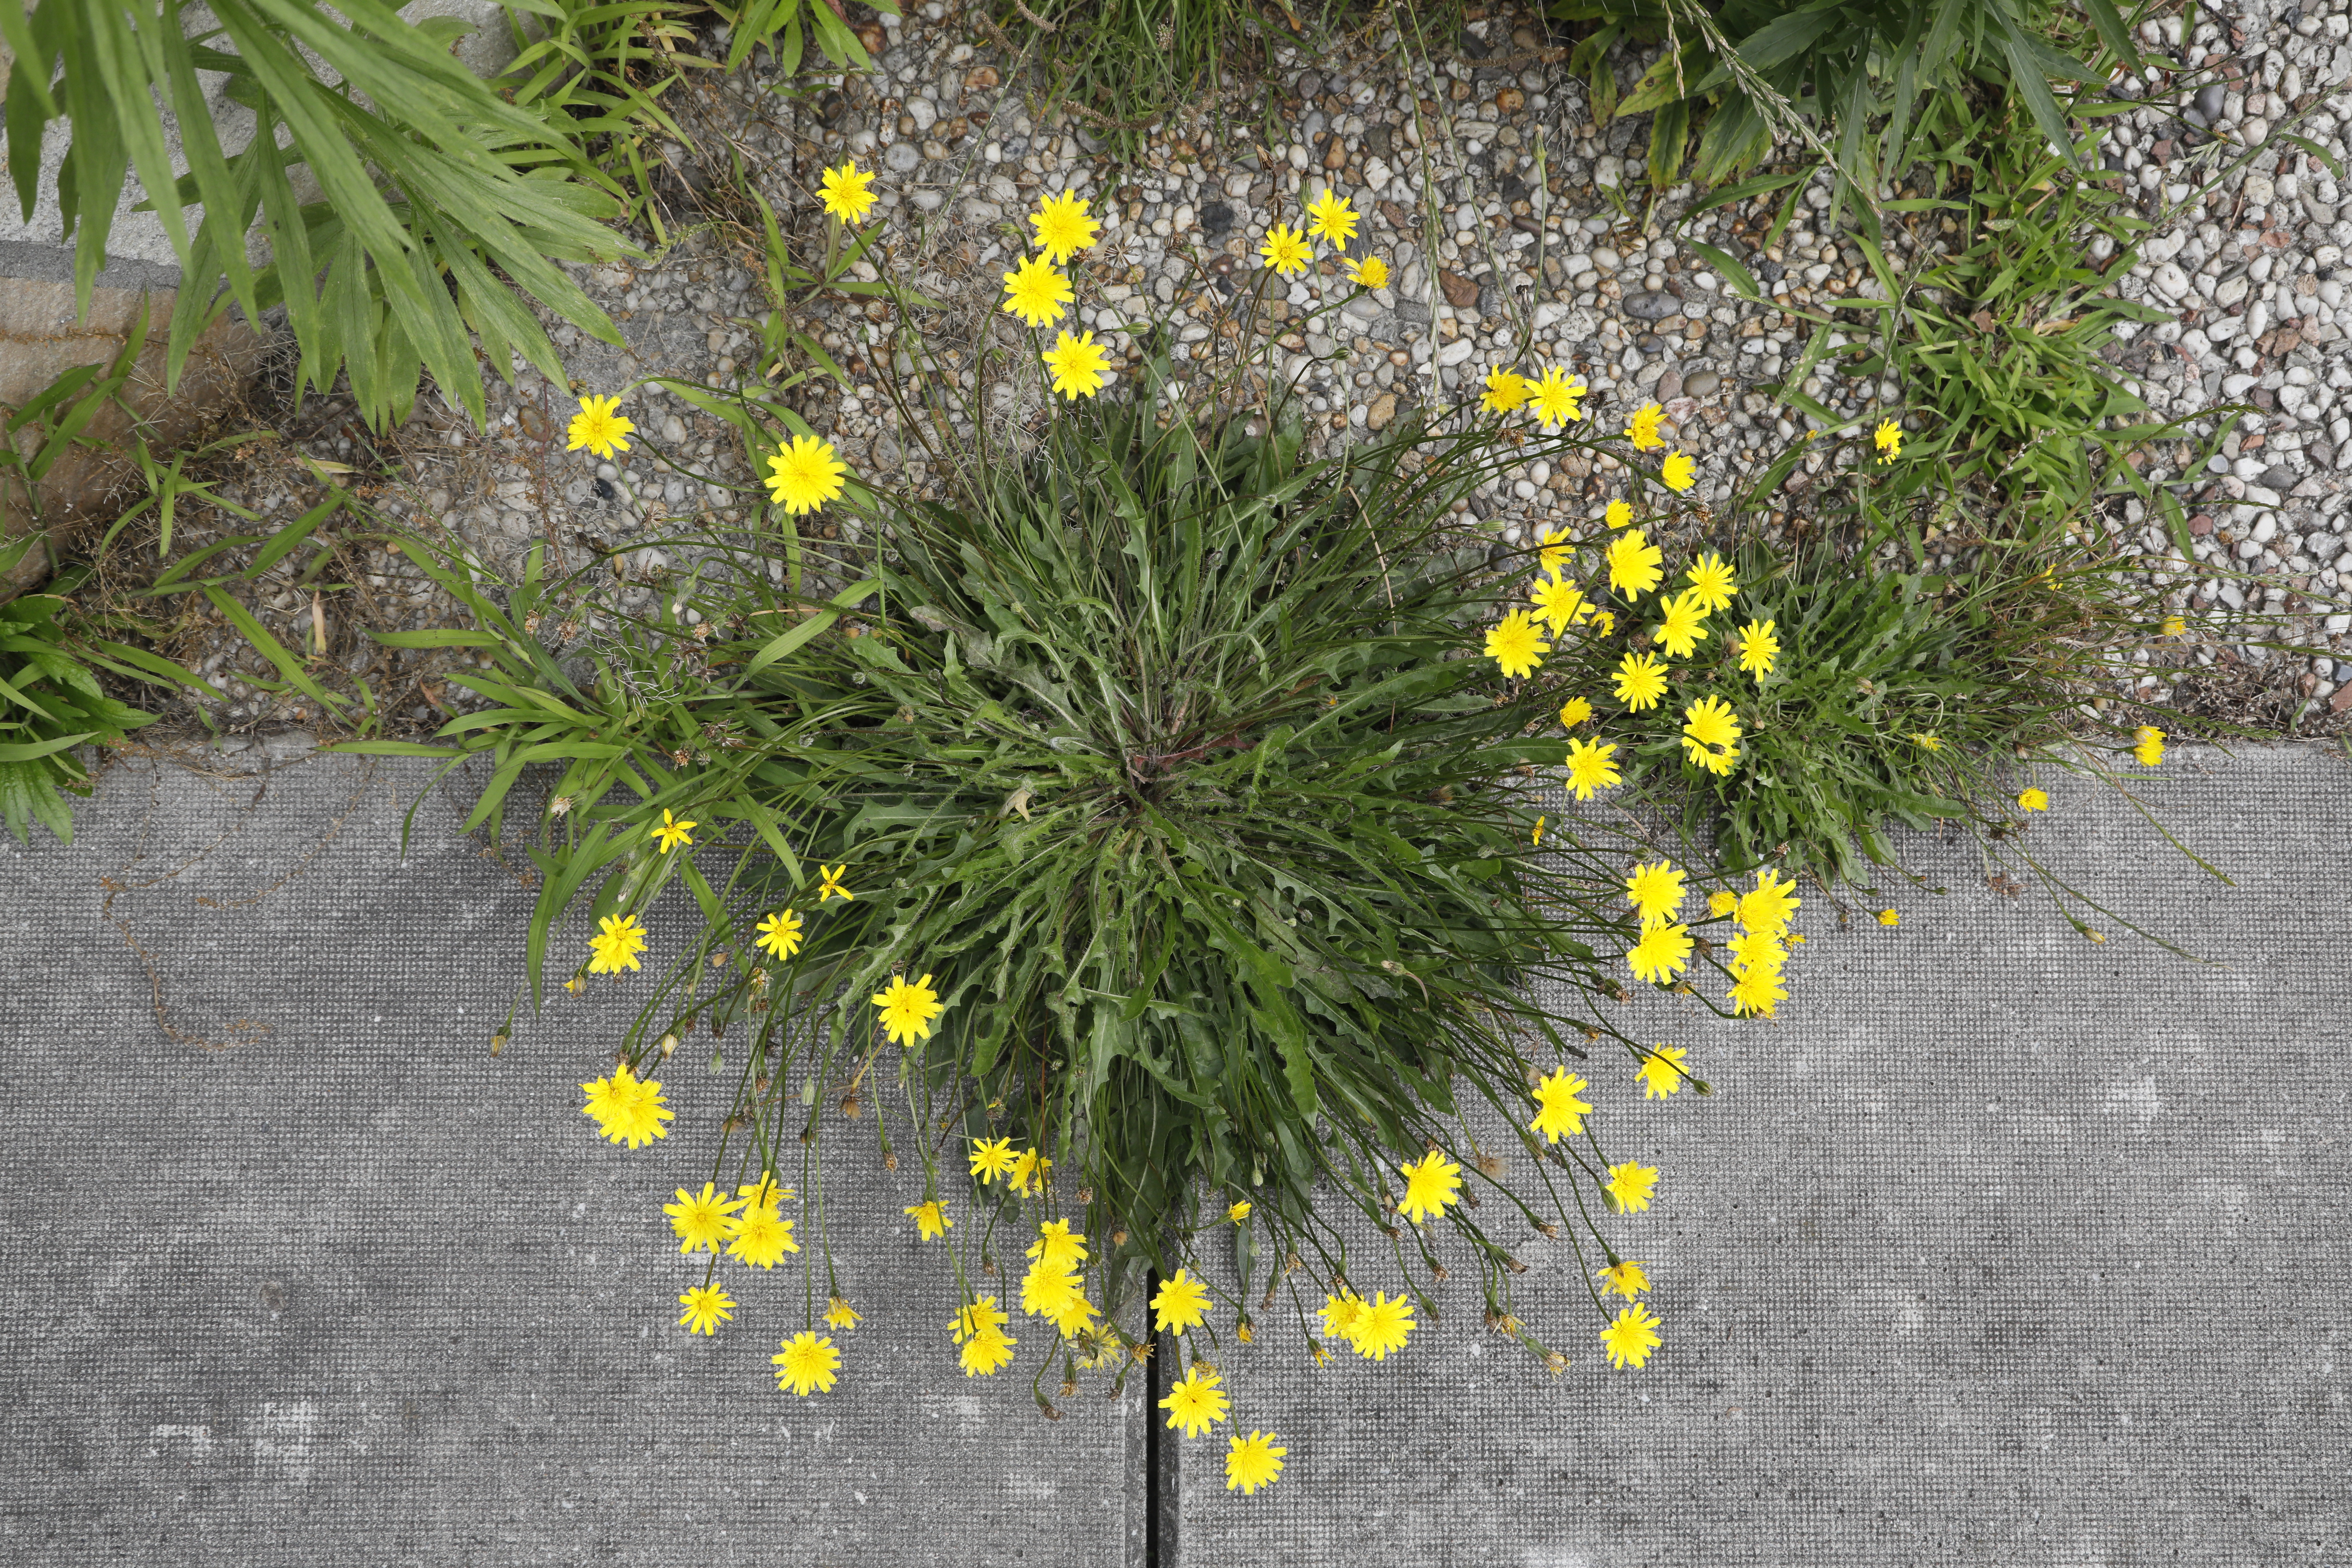
Plant species: Hypochaeris radicata